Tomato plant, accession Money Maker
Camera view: bottom (45 deg); turntable rotation: 60 degrees
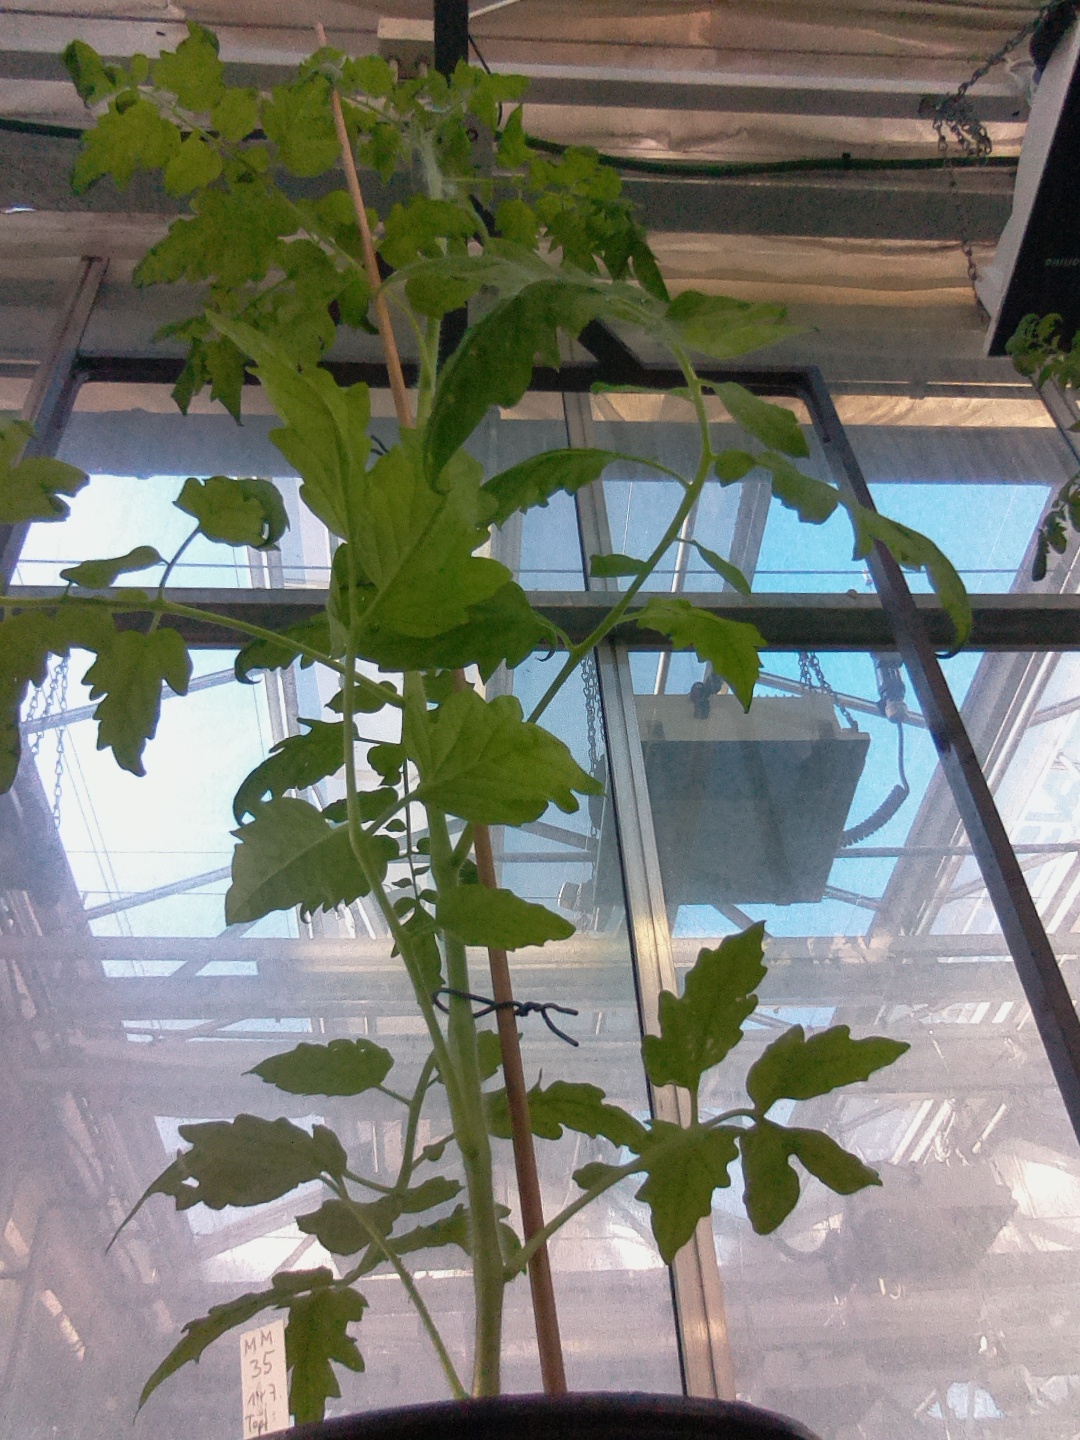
BBCH growth stage 16: 12 of true leaves visible